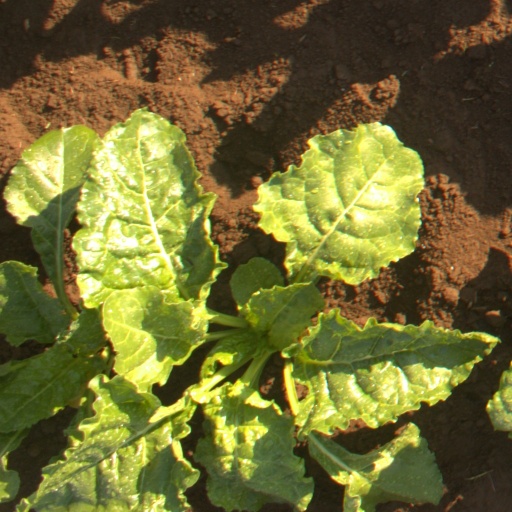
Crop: sugar beet